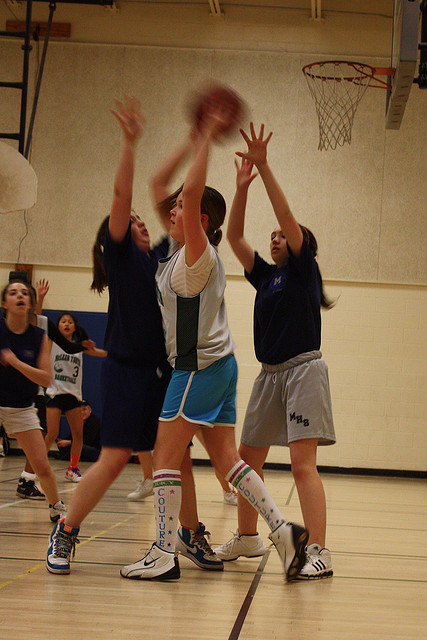
một vài đứa trẻ đang cùng nhau đánh bóng rổ